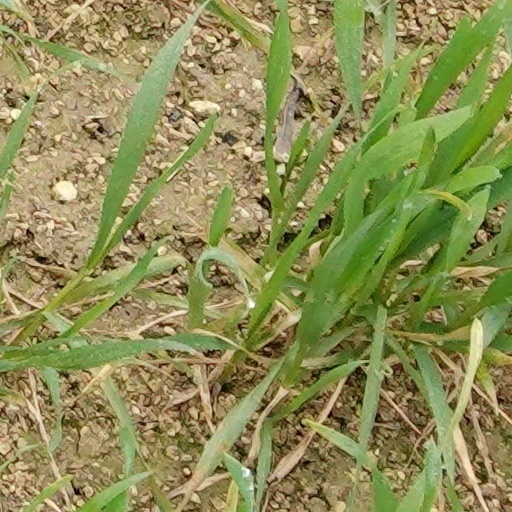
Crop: wheat